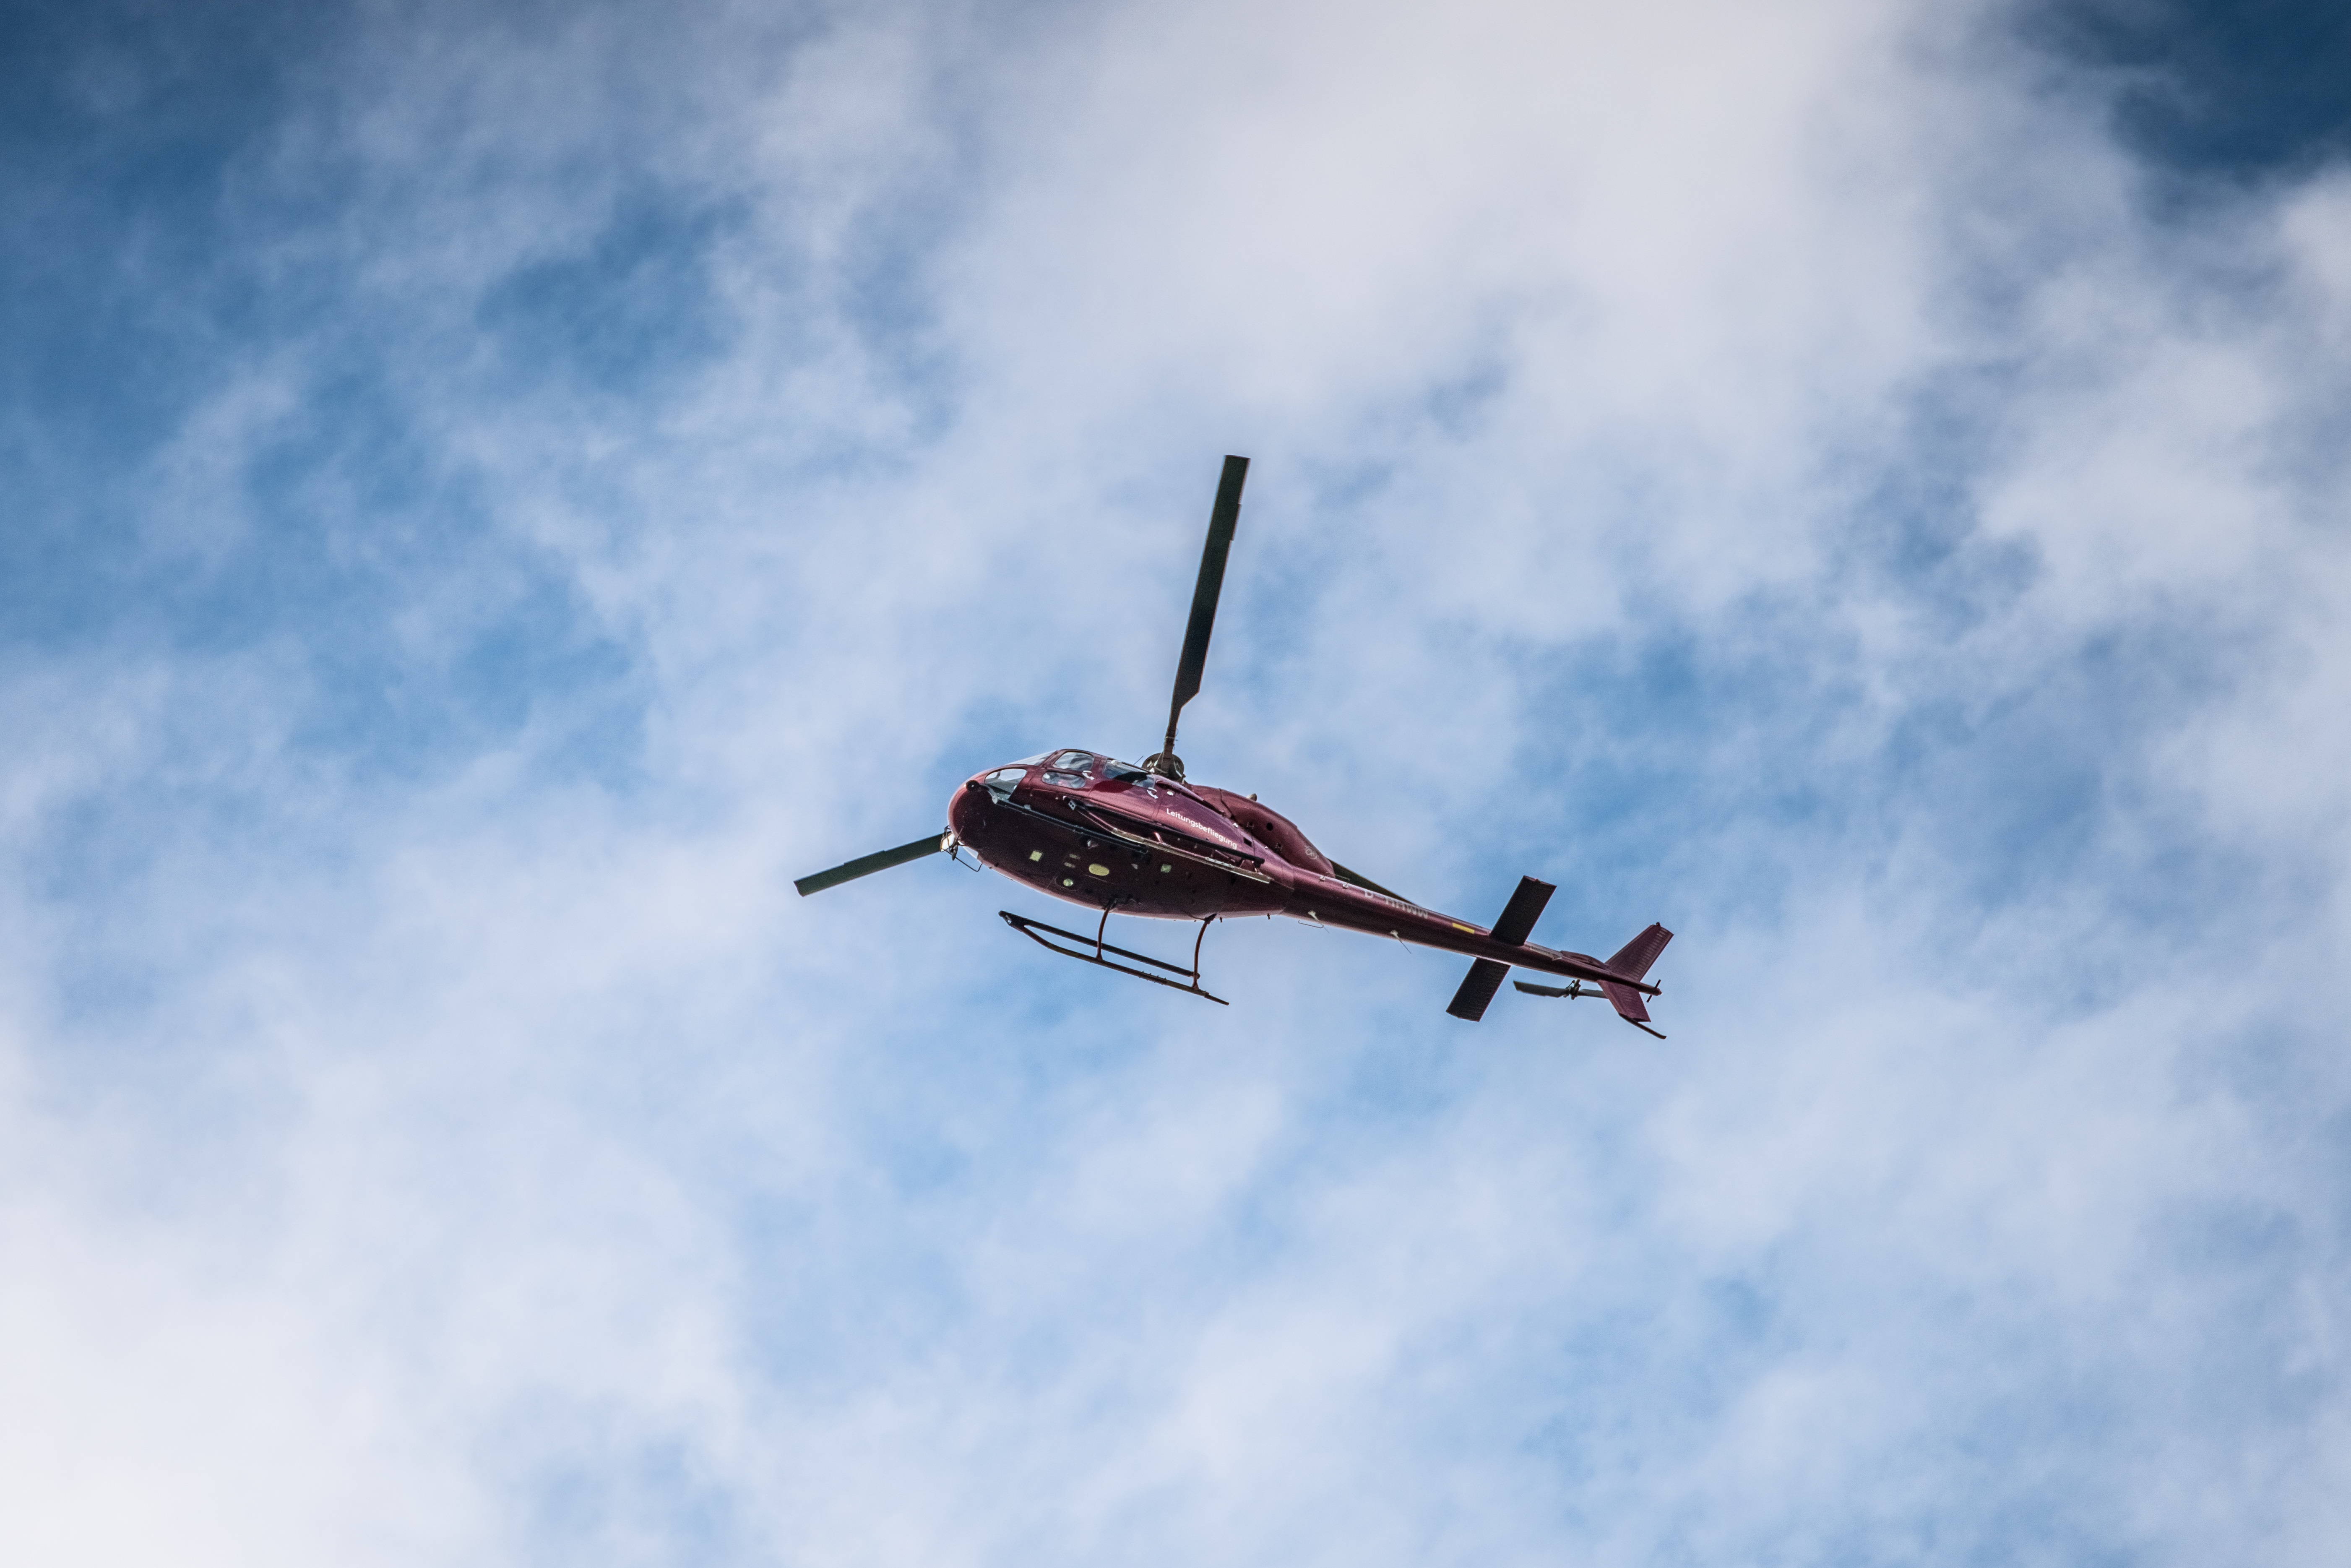
wing, sky, fly, airplane, aircraft, vehicle, aviation, flight, machine, float, helicopter, takeoff, air show, air force, aerobatics, air travel, atmosphere of earth, general aviation